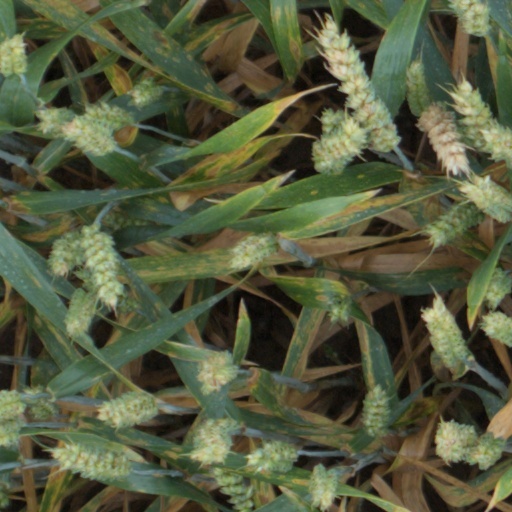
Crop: wheat